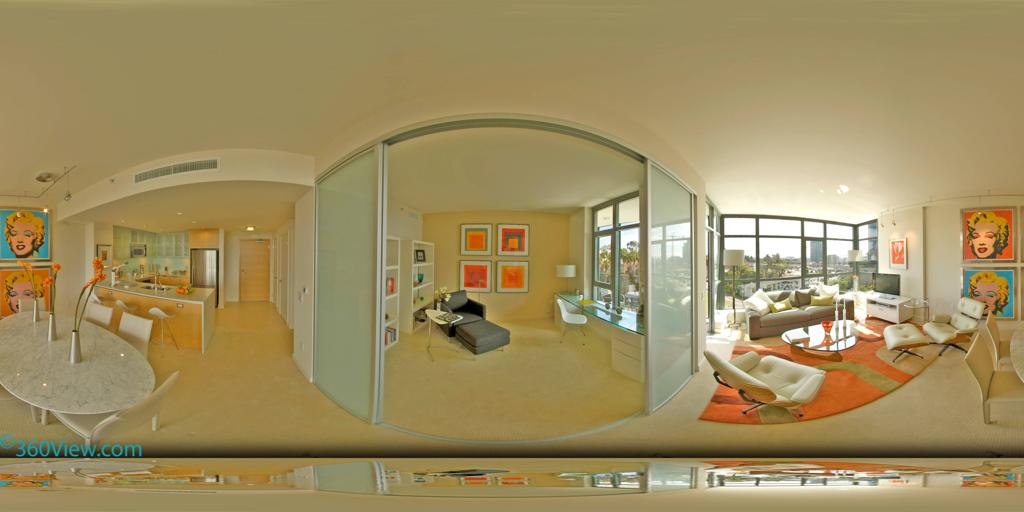
Referred object: wooden door

Referred object: the round orange rug